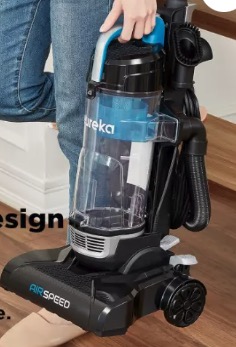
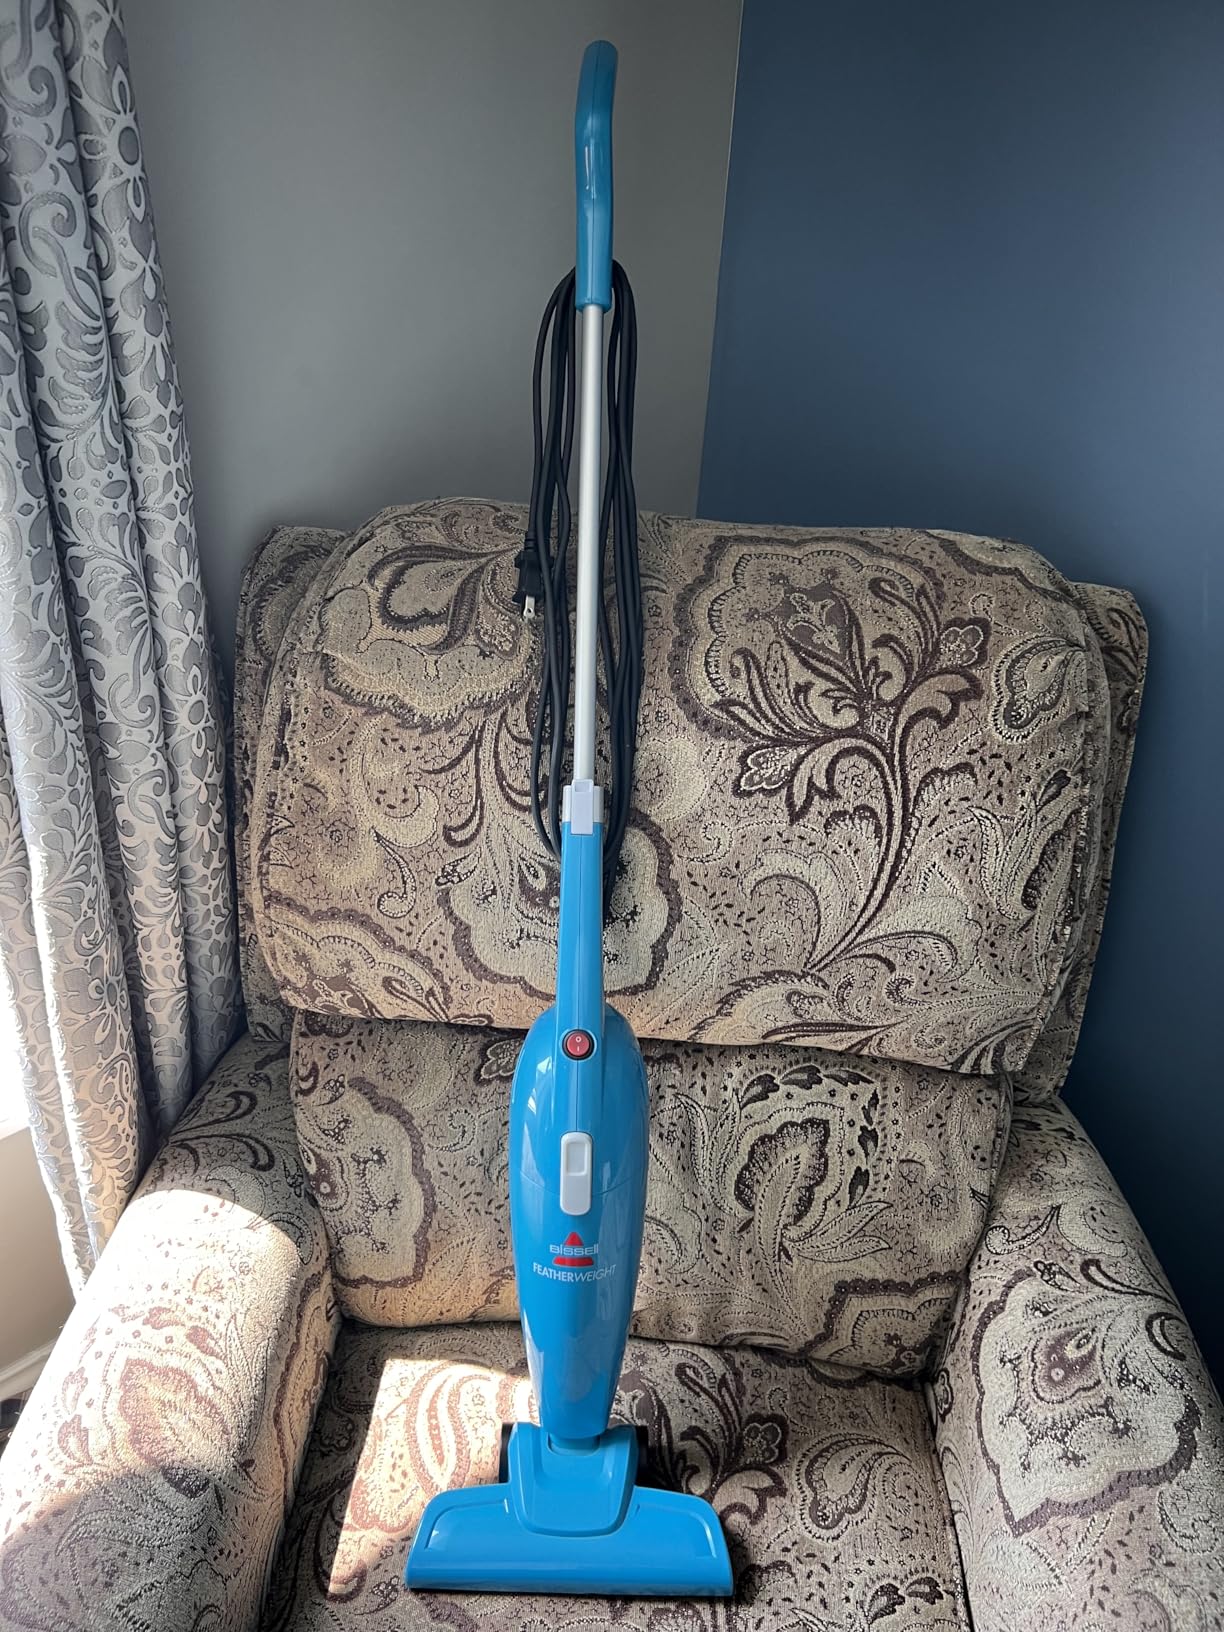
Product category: items_vacuum
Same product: no